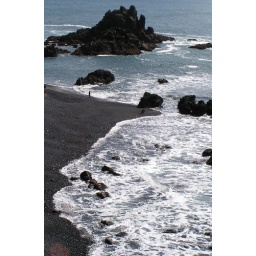
A beach of sleak black pebbles along the coast of the Pacific. It is somewhere in Oregon, along the scenic highway 101.